List of lagoons of Australia

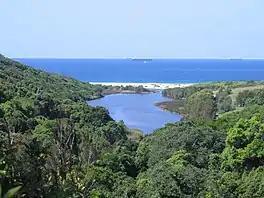
Glenrock Lagoon in New South Wales

This is a list of lagoons of Australia. Coastal lagoons in Australia are most common on the south-east coast, south-west coast, and in the Gulf of Carpentaria in the north.